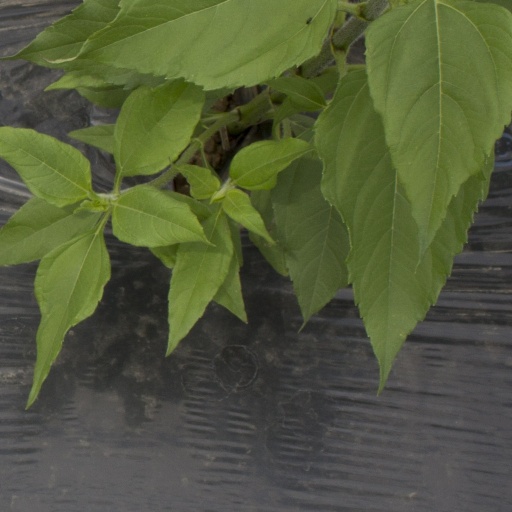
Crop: Jerusalem artichoke